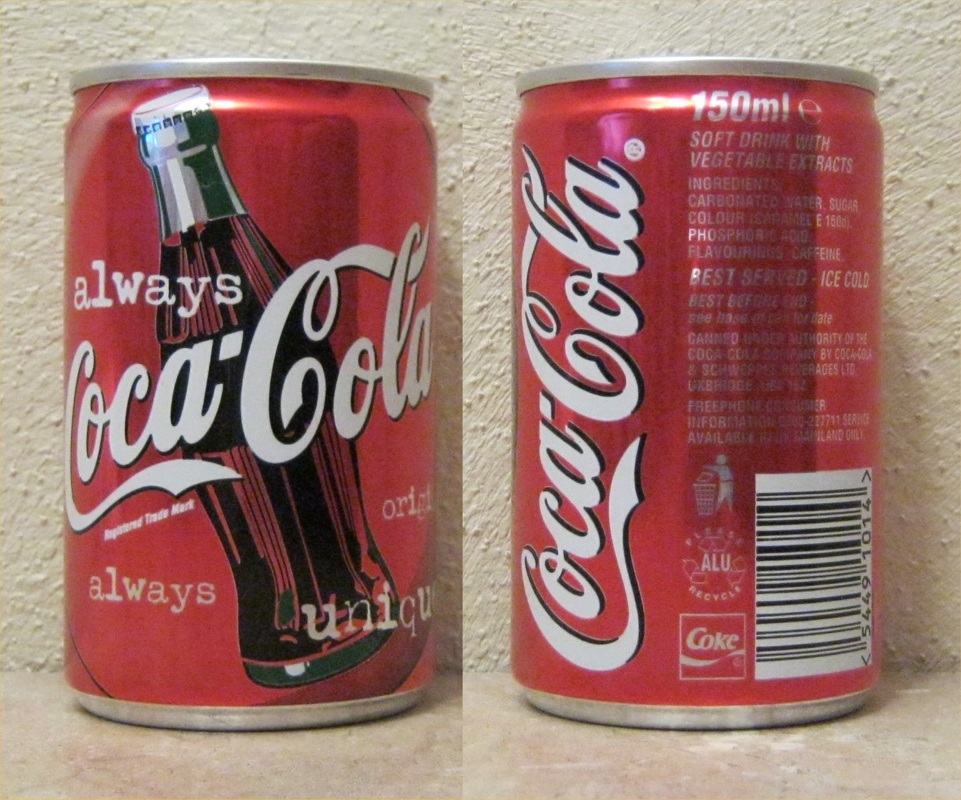
Waste category: metal